Bombardier CRJ100/200

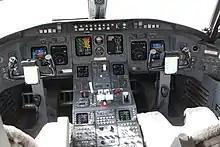

The Bombardier CRJ100 and CRJ200 are a family of jet-propelled regional airliners, based upon the design of the Challenger CL-600 business jet. Roughly, the CL-600 was stretched 5.92 metres (19 feet 5 inches), which was achieved using fuselage plugs fore and aft of the wing, and was matched with the adoption of a reinforced and modified wing, an expanded fuel capacity, improved landing gear to handle the higher weights, and an additional pair of emergency exit doors. When installed in a typical seating configuration, the CRJ100 would accommodate 50 passengers; while in a maximum configuration, 52 passengers could be accommodated. It was powered by a pair of General Electric CF34-3A1 turbofan engines, each of which was capable of generating up to 41 kN (9,220 lbf) of thrust. The CRJ100 featured a Collins-built ProLine 4 avionics suite, including a weather radar.